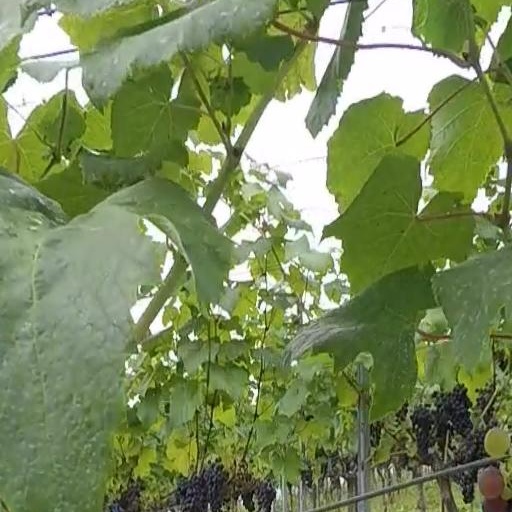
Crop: grape